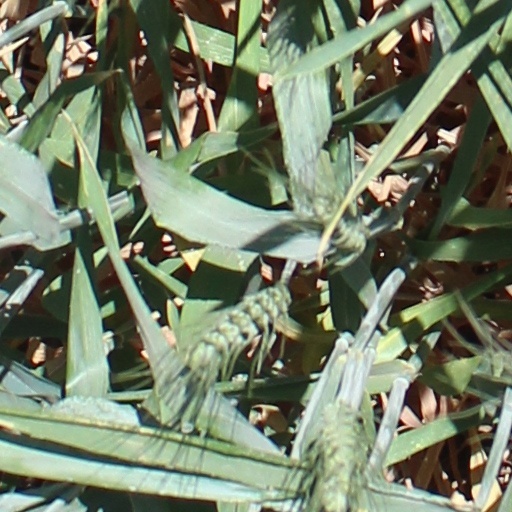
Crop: wheat